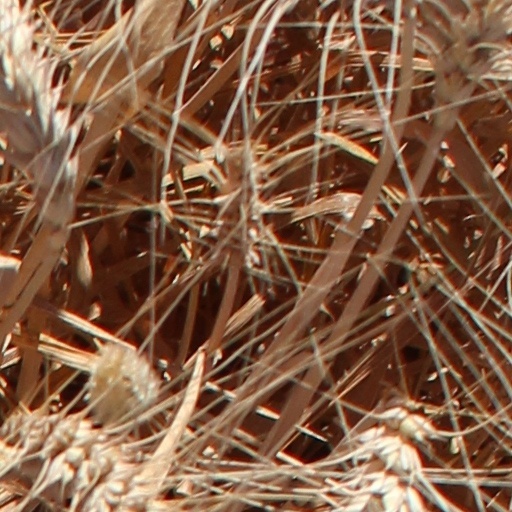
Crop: wheat